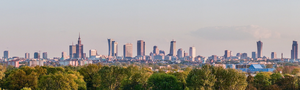
Ces listes classent les bâtiments de l'Union européenne qui ont une hauteur d'au moins 150 mètres, mesurée selon les standards habituels. Sont compris dans ces mesures les flèches et les éléments architecturaux, à l'exclusion des antennes radio. Pour les bâtiments existants, ce sont les hauteurs actuelles qui sont retenues dans ces classements. Cette liste inclut les bâtiments en construction qui ont déjà atteint leur hauteur finale.
Varsovie est depuis 1596 la capitale de la Pologne et depuis 1999 le chef-lieu de la voïvodie de Mazovie. Elle est située sur la Vistule, à environ 320 km de la mer Baltique et des Carpates. Peuplée par plus d'1,8 million d'habitants, la capitale polonaise est aussi la plus grande ville du pays et la 8ᵉ plus grande de l'Union européenne. Varsovie se divise en dix-huit arrondissements.